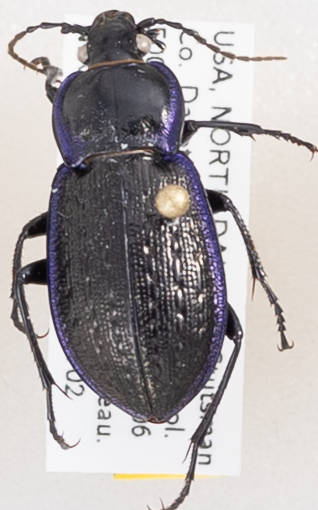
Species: Carabus serratus
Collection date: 2019-07-02
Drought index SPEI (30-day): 0.794
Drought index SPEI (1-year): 0.786
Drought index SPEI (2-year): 0.114